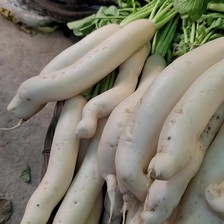
Label: others